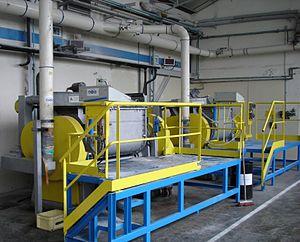
Deux malaxeurs pales en Z, capacité environ 2 000 L. Utilisés pour fabriquer du mastic.
Les caoutchoucs synthétiques sont un type d’élastomère, invariablement polymères. Comme les matières plastiques, ils sont souvent issus d’un combustible fossile. Un élastomère possède une meilleure déformation élastique sous contrainte que la plupart des matériaux et revient à sa forme initiale sans aucune déformation permanente. Son premier usage est la fabrication de pneus.